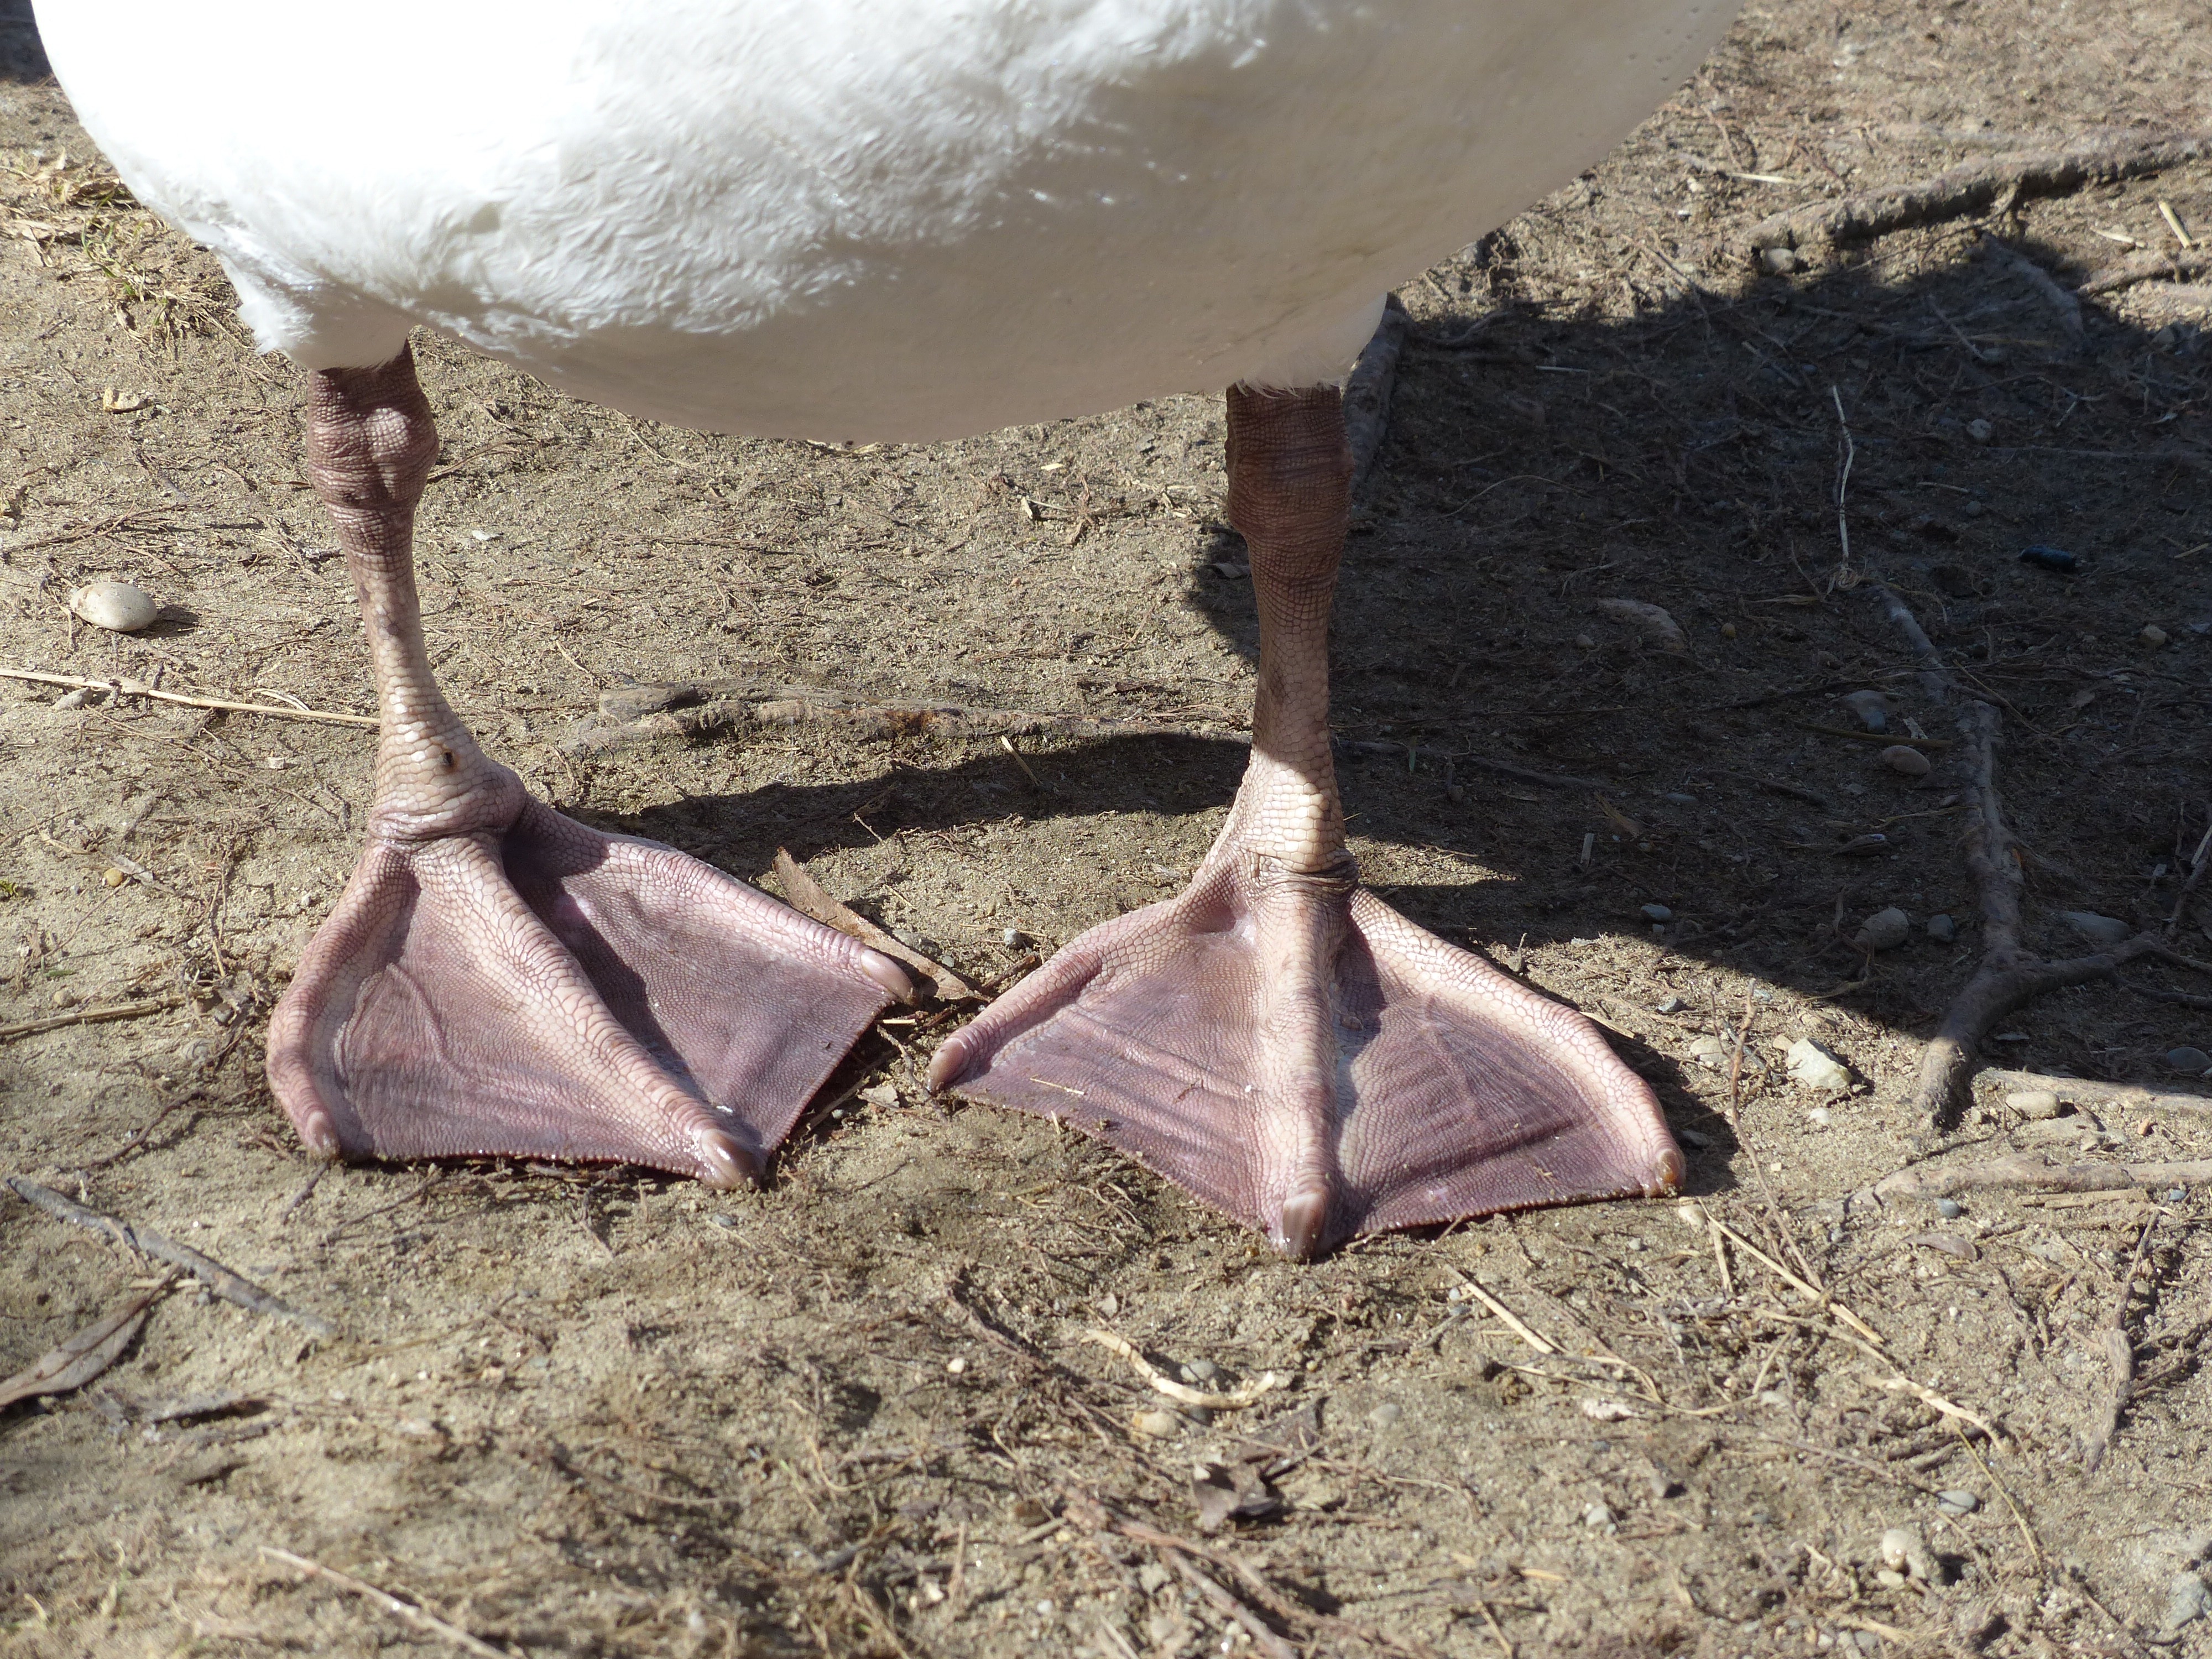
bird, wing, white, feet, animal, soil, feather, swan, anatidae, cygnus, beautiful, elegant, webs, duck bird, mute swan, cygnus olor, waddle